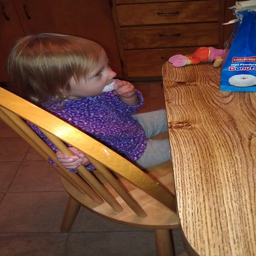
Young girl sitting on a chair at the table eating a powdered donut
young child is eating a powdered doughnut at the kitchen table
Toddler sitting at a table eating a donut.
A little girl eating something while sitting in a chair.
A young girl sits on a wooden chair at a table.